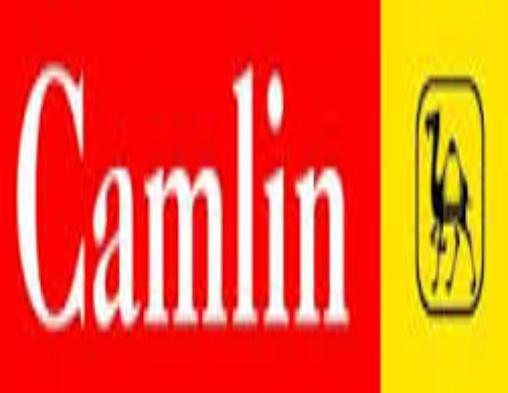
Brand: camlin
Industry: Medical